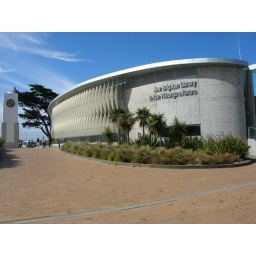
This library in Christchurch is right on the beach and the building also houses a realy nice restaurant.